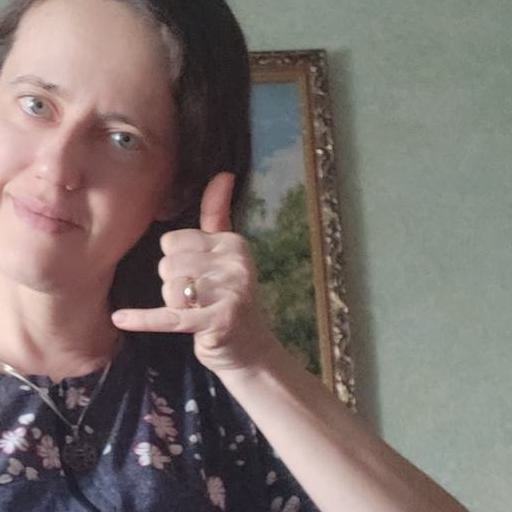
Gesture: call